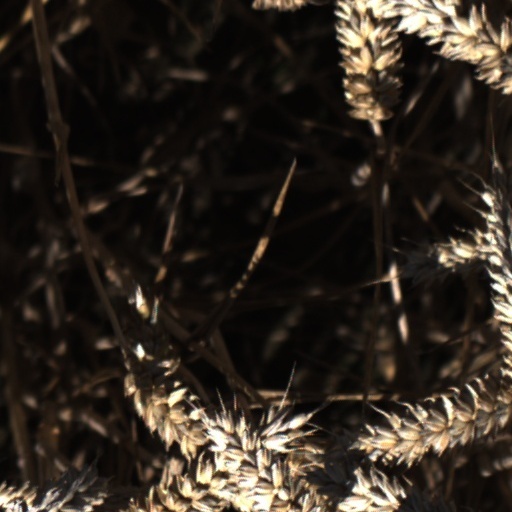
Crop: wheat